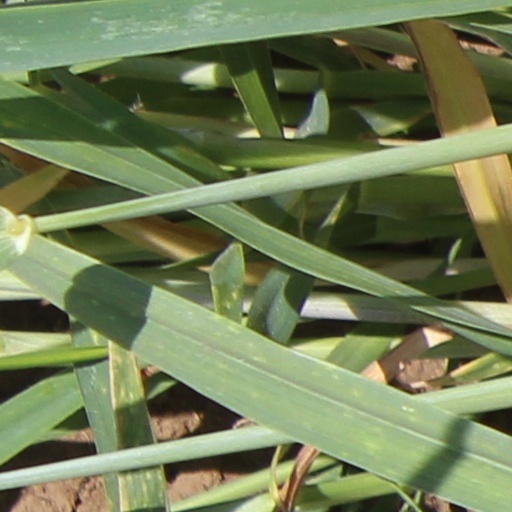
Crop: wheat